Joyce Brabner

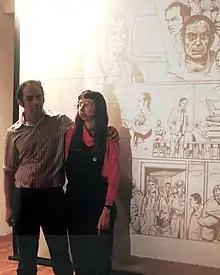
Pekar and Brabner in 1985

On their second date, they bought rings, and the third date they tied the knot. With the benefit of hindsight, she believes that it was Pekar's honesty that attracted her to him, crediting his work on ""American Splendor" [for giving her] a worm's-eye view of what his other marriages were like," allowing for a greater degree of understanding and openness between the two of them. It was Brabner's second marriage and Pekar's third.